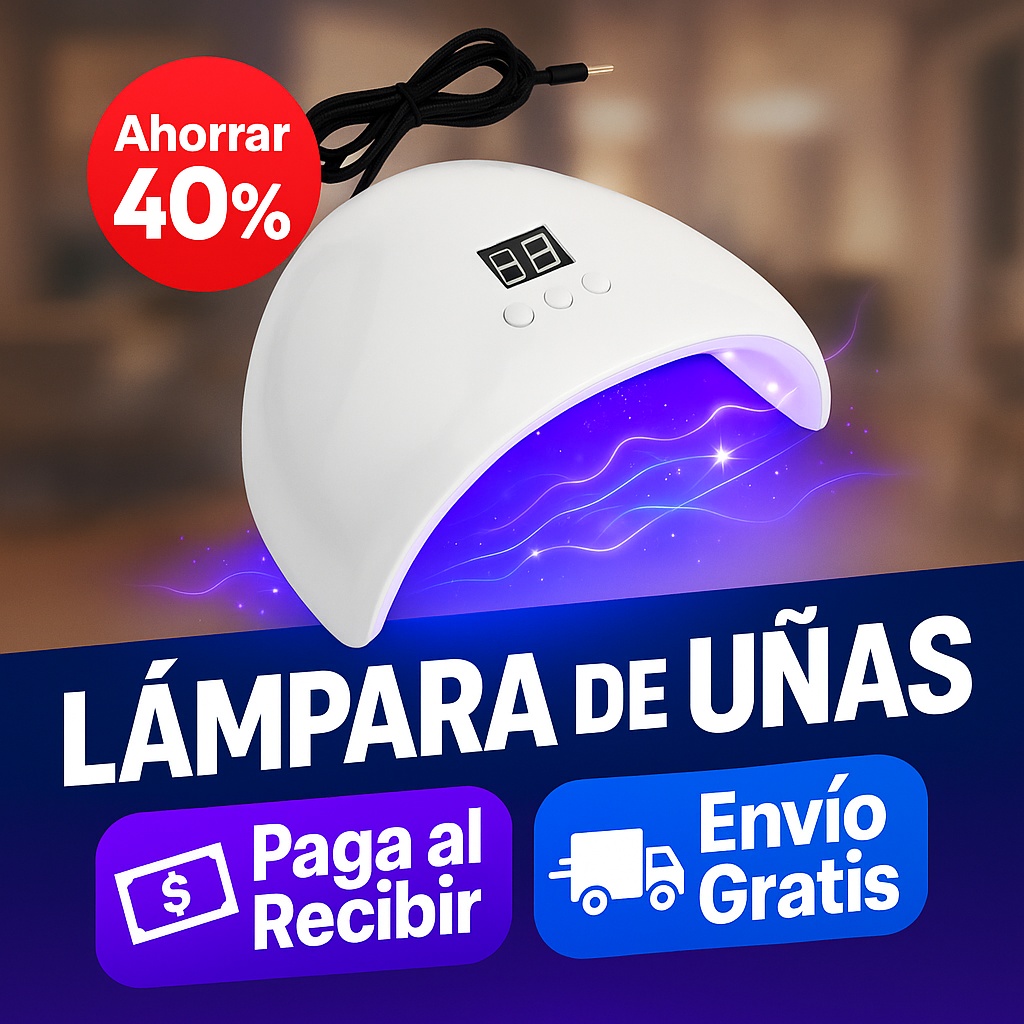
Lampara LED secador de uñas
✅ DESCRIPCIÓN: La lámpara LED secador de uñas es una herramienta esencial para el secado rápido y eficiente de esmaltes en gel. Su tecnología LED acelera el curado, permitiendo un acabado profesional en menos tiempo. Compatible con diferentes tipos de gel, su diseño compacto y portátil facilita su uso en casa o en salones de belleza. Cuenta con temporizador y ajuste de potencia para mayor comodidad y seguridad, evitando el sobrecalentamiento. Ideal para lograr uñas perfectas con un brillo duradero. 📑 CARACTERÍSTICAS: Secado rápido y eficiente: Acelera el curado del esmalte en gel en pocos segundos. Resultados profesionales en casa: Logra un acabado duradero sin necesidad de un salón. Compatibilidad universal: Funciona con diferentes tipos de gel y esmaltes semipermanentes. Ahorro de tiempo: Reduce el tiempo de secado en comparación con métodos tradicionales. Temporizador ajustable: Permite seleccionar el tiempo ideal según el tipo de esmalte. Segura y cómoda: No genera calor excesivo ni daña la piel o las uñas. Diseño compacto y portátil: Fácil de transportar y almacenar para uso en cualquier lugar. 📋 ESPECIFICACIONES: Material: Polipropileno. Luz: 18 LED UV (UltraVioleta). Potencia: 54W (Watts). Longitud onda: 365nm + 405nm. Voltaje: 5V (Voltios). Temporizador: De 60, 90 o 120 segundos. 📦 CONTENIDO DEL PAQUETE: x1 luz LED sumergible. x1 Mando.
Brand: Dropi PRO
Category: Health & Beauty > Personal Care > Cosmetics > Cosmetic Tools > Nail Tools > Nail Dryers